Alien: Covenant

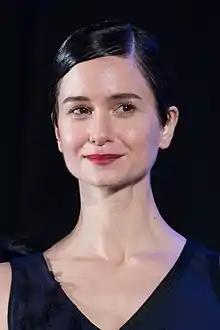
Lead actress Katherine Waterston

A number of actors appear in uncredited roles. Guy Pearce reprises his role as Peter Weyland, the trillionaire founder and CEO of Weyland Corporation (the Weyland-Yutani Corporation in "later" storylines) who died shortly before the destruction of the "Prometheus". James Franco appears onscreen in photos and a video as Jacob Branson, the original captain of the "Covenant" and deceased husband of Daniels; he also appears in deleted scenes and a short promotional prologue to "Covenant". Noomi Rapace, who played archaeologist Dr. Elizabeth Shaw in "Prometheus", appeared in a short promotional prologue to "Covenant" that was set in the period between the two movies, but does not act in the final cut of the movie itself, though her voice is heard from the planet early in the film and her image and voice appear later.